Collapse into Now

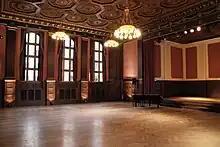
Berlin's Hansa Studios hosted recording sessions for the album as well as in-studio performances, which were filmed because the band knew they would not tour the songs from "Collapse into Now".

In 2008, while touring in support of "Accelerate", R.E.M. discussed the possibility of ending the band in the near future. Entering the studio with producer Jacknife Lee, the band began recording a final studio album, with the intention of "going out on a high note." Regarding these initial discussions, bassist Mike Mills stated, "We knew we had some decisions to make regarding our contract with Warner Bros. We had to make some decision about how to continue going forward as a recording unit, and if we still wanted to tour together. Oddly enough, I think that independently, we all arrived at the conclusion that this was such a great opportunity to walk away on our own terms, that we thought, 'Why not take advantage of it?'" Buck later would state that the final decision to end the band came when Stipe remarked that "I need to be away from this for a long time." Buck suggested "How about forever?" and they thus decided to break up.